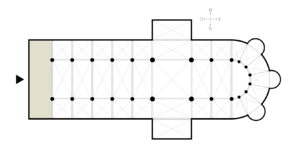
Narthex
Narthex vist med gråt.
Narthex er forhallen i en tidlig kristen eller bysantinsk kirke. Oprindelig var det et opholdsrum for katekumener og personer klar til at gøre bod under gudstjenesten. Begrebet er videreført til moderne tid, hvor det betyder forhal.